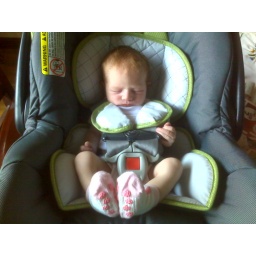
Mae in car seat